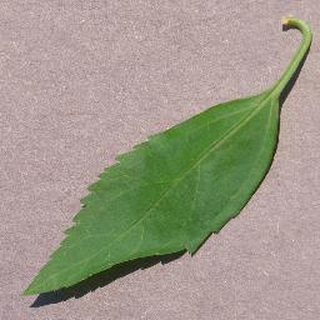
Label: healthy_cherry